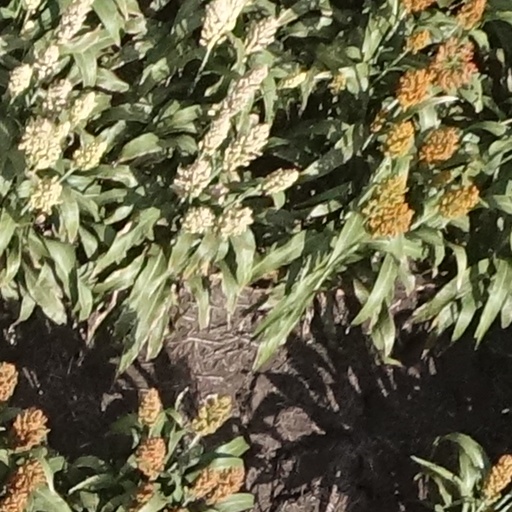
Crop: sorghum